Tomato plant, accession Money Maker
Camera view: horizontal (90 deg, fisheye); turntable rotation: 210 degrees
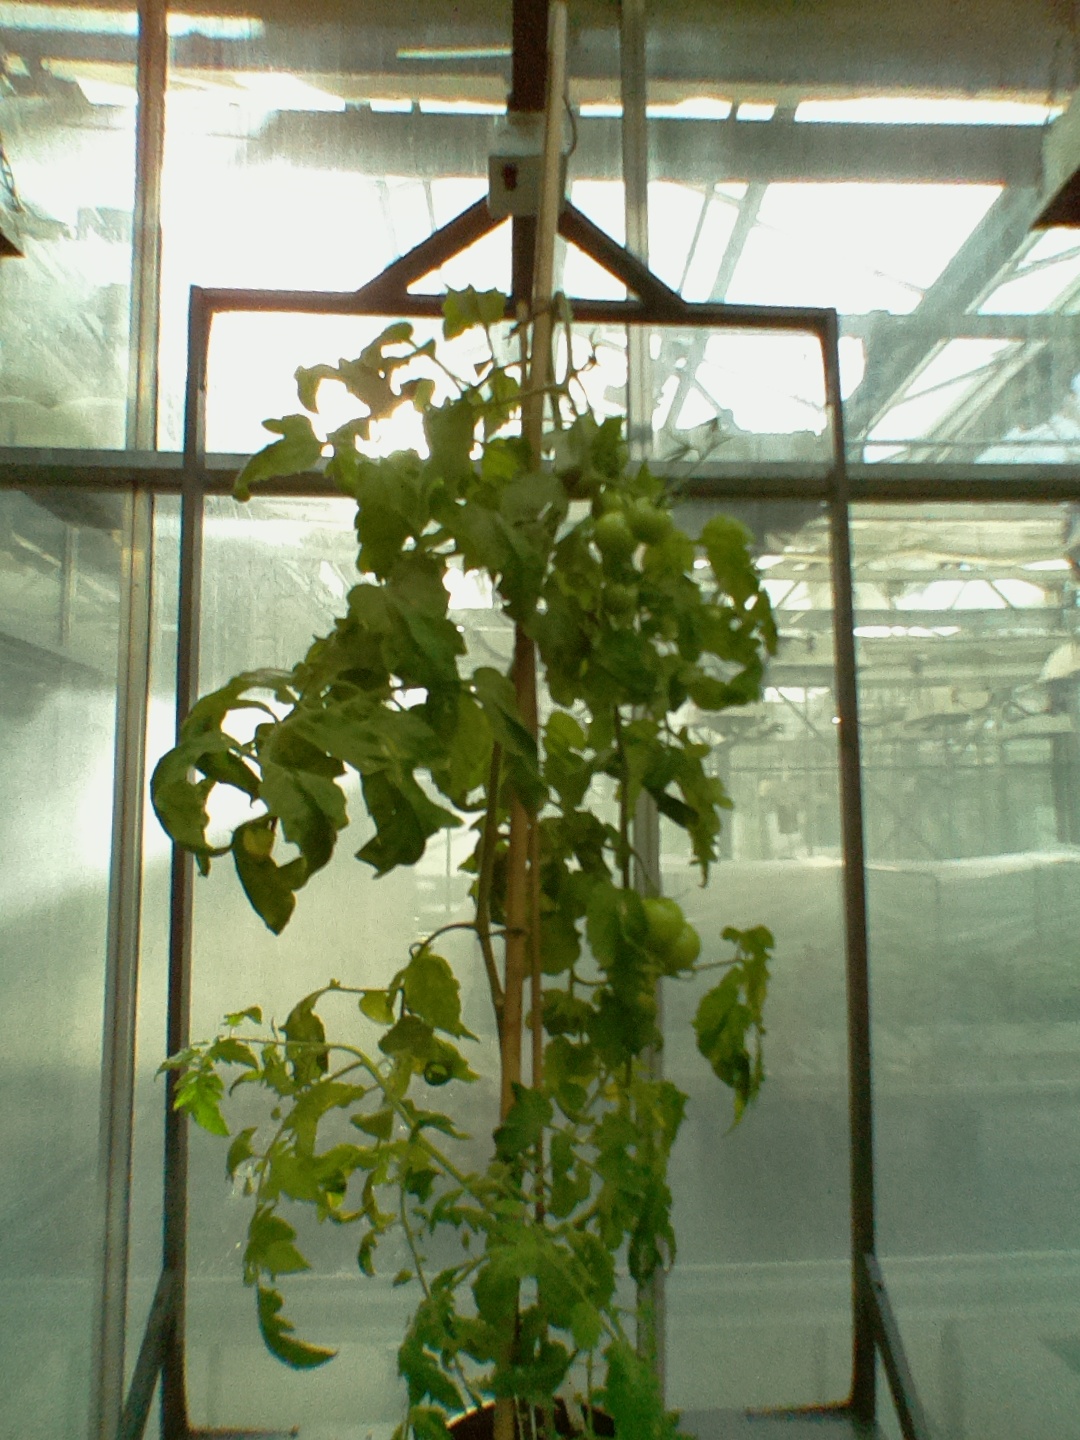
BBCH growth stage 76: 60%-70% of final fruit size